Henry R. Kravis Prize in Nonprofit Leadership

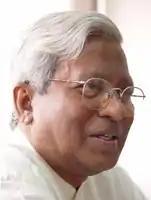
Fazle Abed

Sir Fazle Hasan Abed is a social worker and the founder and chairman of BRAC (Bangladesh Rural Advancement Committee), which uses education, health-care and microfinance programs to lift people out of poverty. A 2002 Bloomberg Businessweek article noted that most of BRAC's 110 million beneficiaries are women, and its centers operate schools that have helped “four million girls get at least five years of education.”